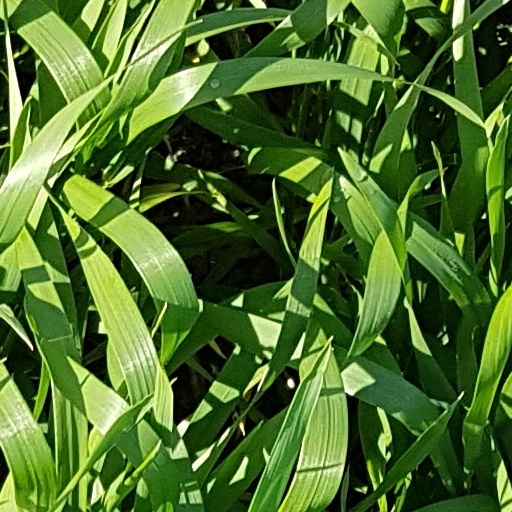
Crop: wheat